Jaipur Jewellery Show

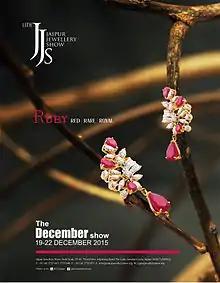
JJS Show 2015 Theme Poster

Jaipur Jewellery Show (JJS) is a B2B & B2C jewelry trade fair held annually in December at the Jaipur Exhibition & Convention Centre, Jaipur.